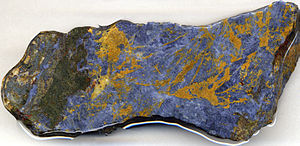
Smergel
Metaloxidet smergel i en sten
Smergel er et naturligt forekommende metaloxid der tidligere var meget anvendt som slibemiddel grundet dets store hårdhed.